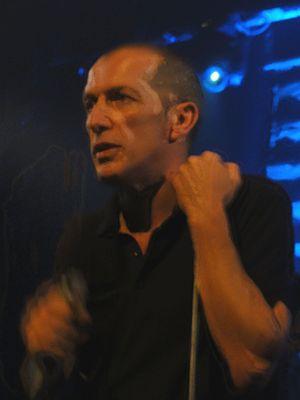
Miossec, en concert au Docks de Lausanne le 28 janvier 2012